Etobicoke

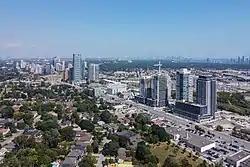
New condos in Islington-City Centre West (2021)

Etobicoke is generally divided into three large areas roughly corresponding to its political ridings. Each has neighbourhoods, mostly developments of 19th-century 'postal villages' (rural neighbourhoods), that were built at key points along the early roads and railways; especially the three former 'Lakeshore Municipalities' that separated from Etobicoke in the early 20th century and Etobicoke's central Islington community: